Heinrich XIII, Prince Reuss of Greiz

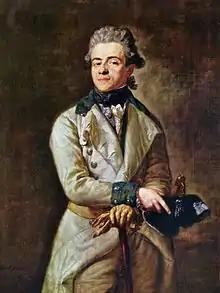
Prince Heinrich XIII ca. 1780

Heinrich XIII, Prince Reuss of Greiz (16 February 174729 January 1817) was Prince Reuss of Greiz from 1800 to 1817.